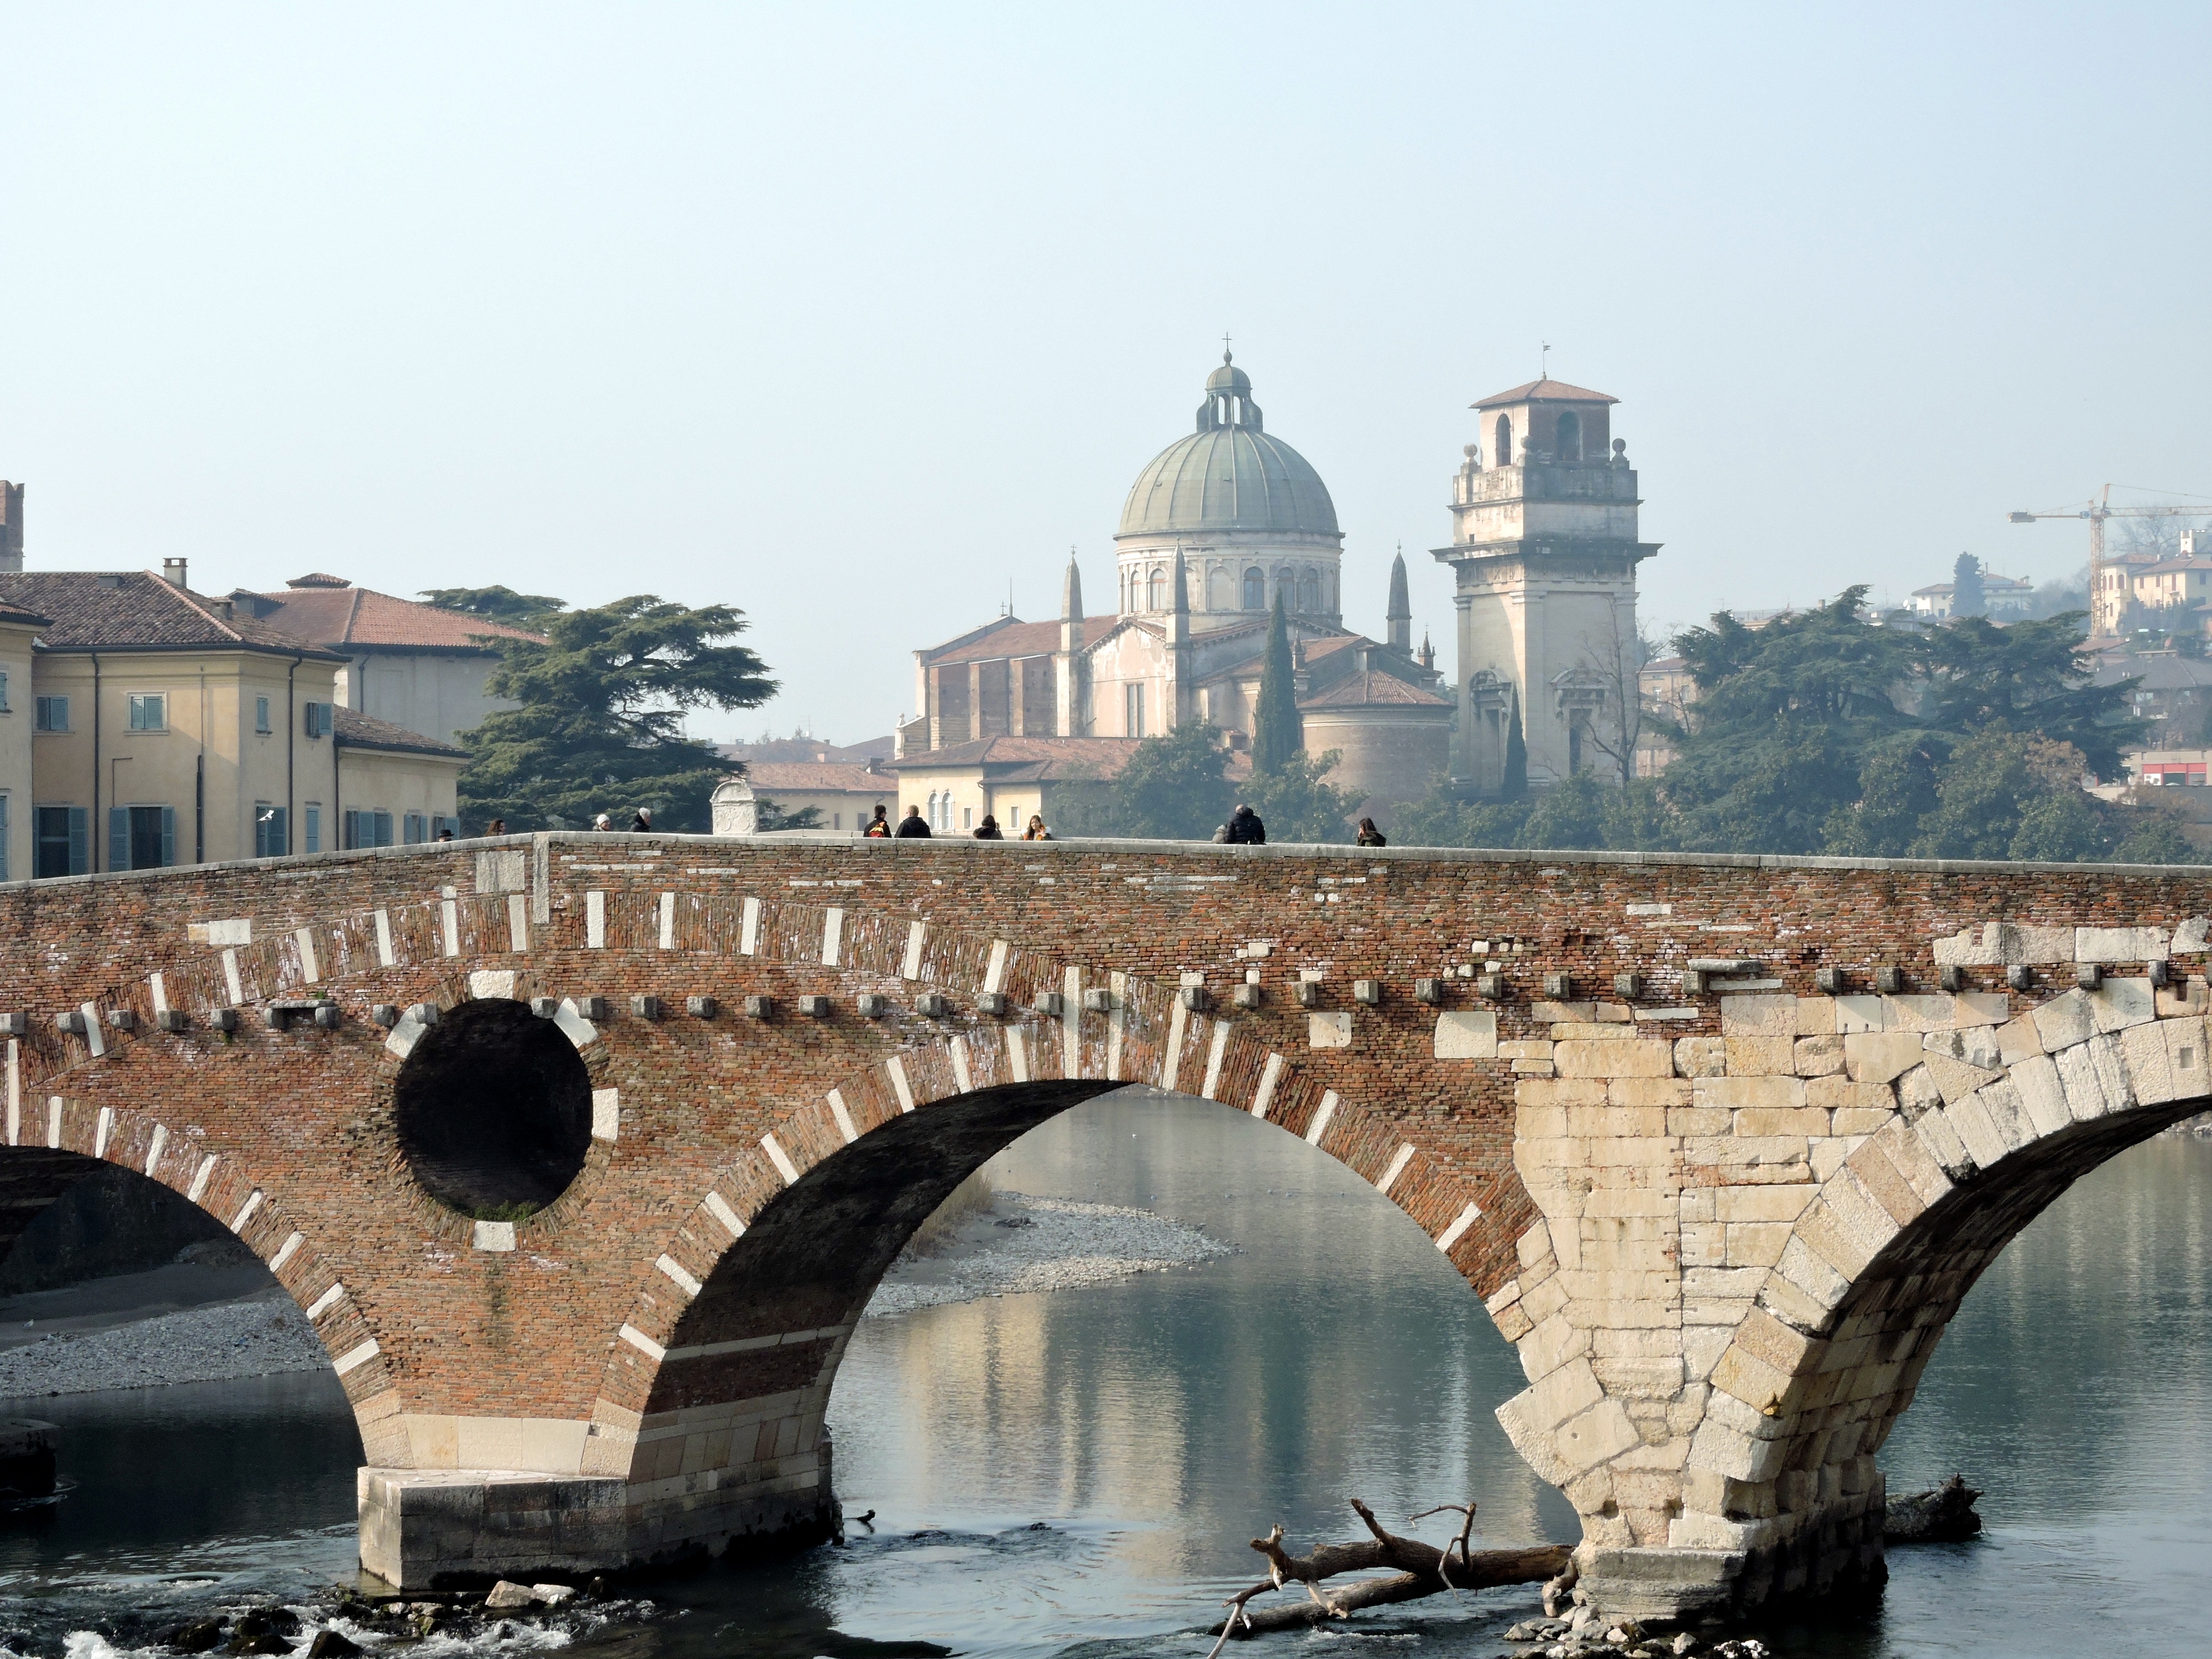
architecture, bridge, river, stone, monument, cityscape, arch, ancient, landmark, italy, waterway, verona, ancient rome, adige, arch bridge, ancient history, human settlement, nonbuilding structure